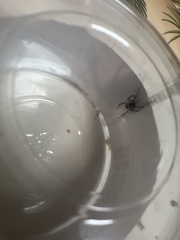
Species: Lactrodectus_hesperus